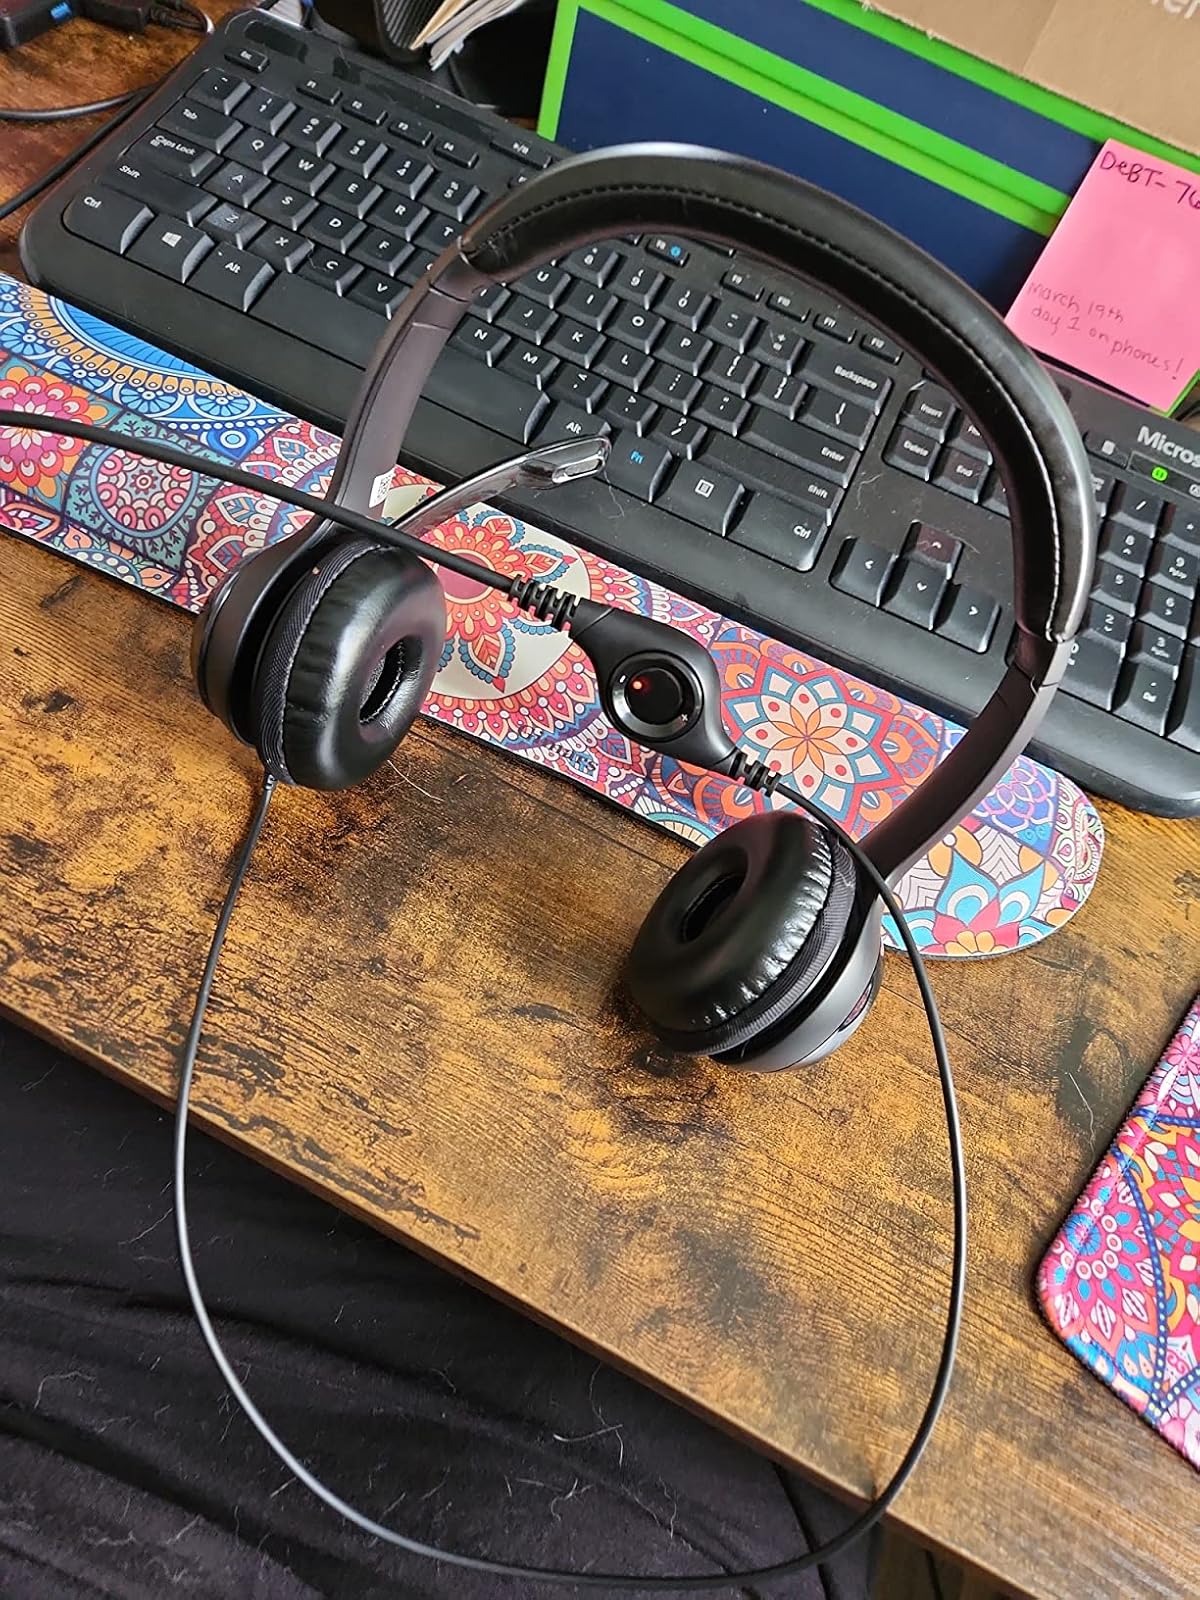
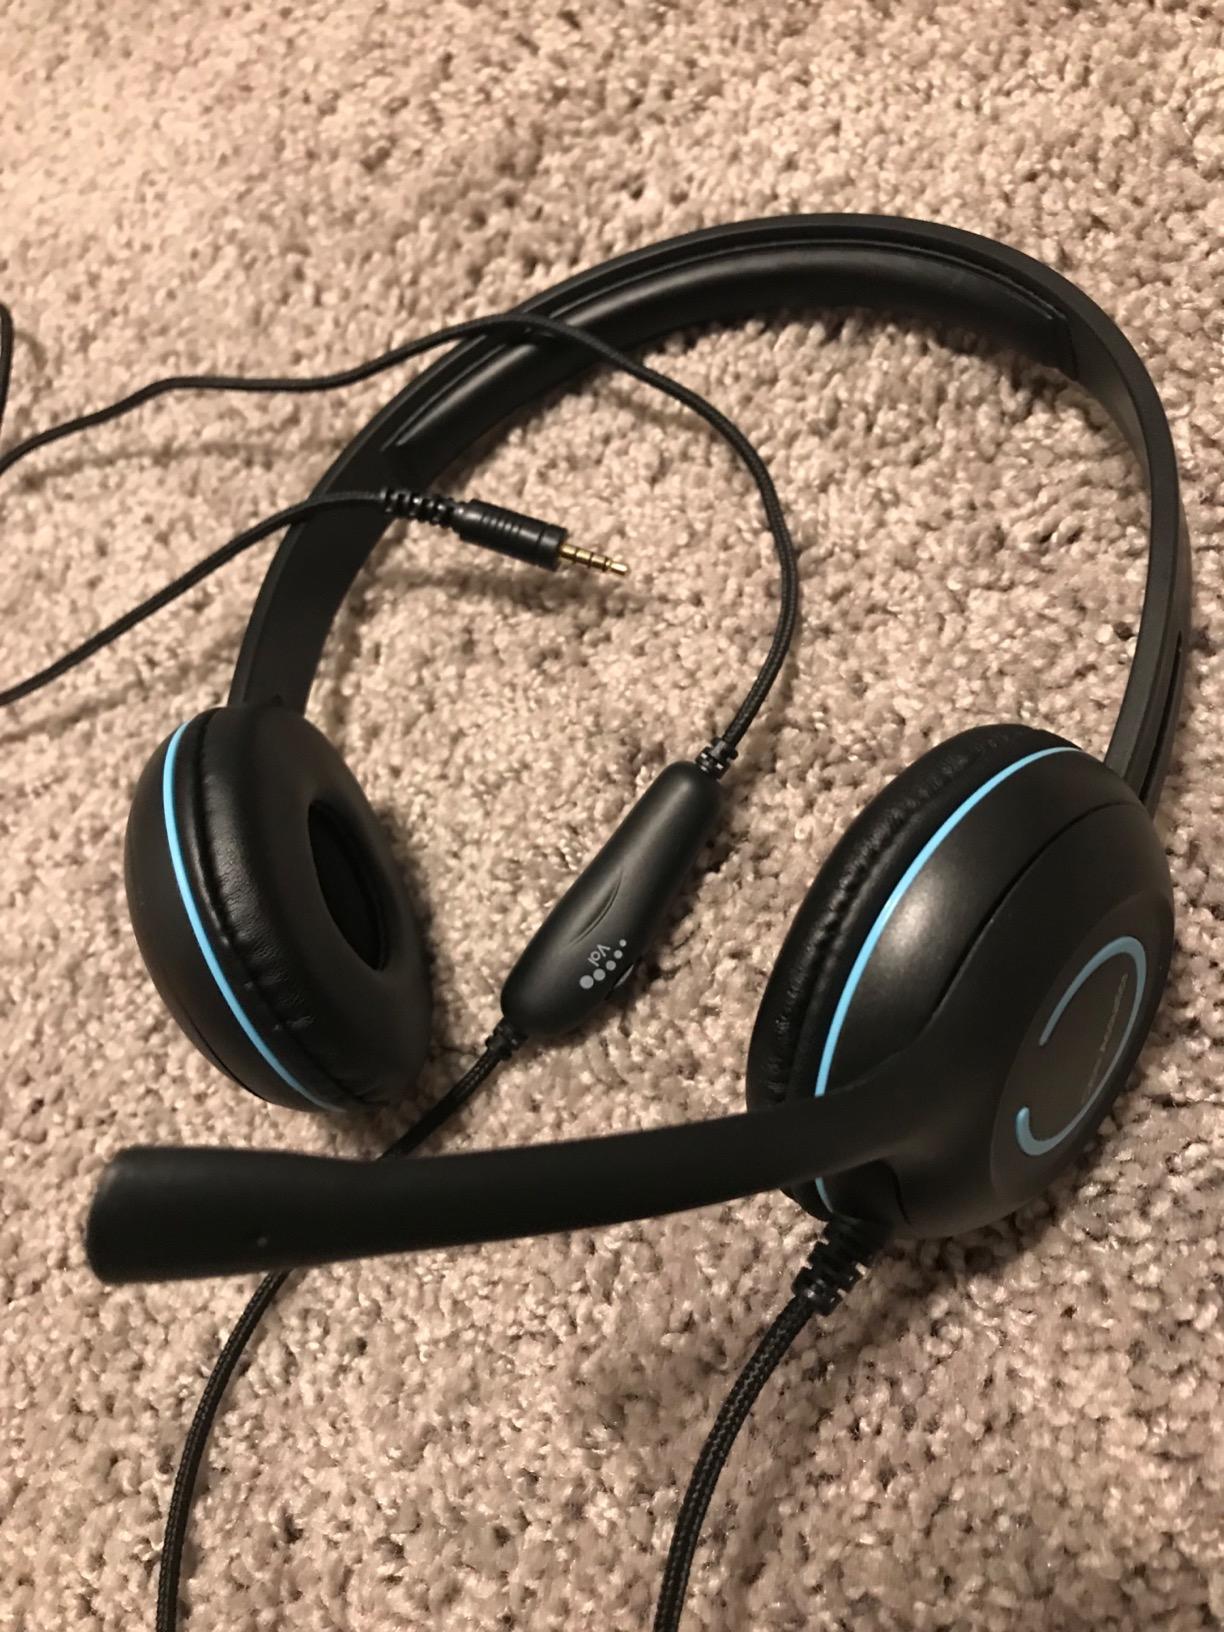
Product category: headphones
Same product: no